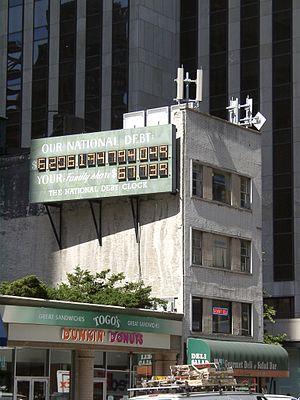
Un compteur de la dette publique est un compteur, en général placé dans un espace public, affichant le montant présumé de la dette publique d'un pays, en temps réel.